Michael Gravelle

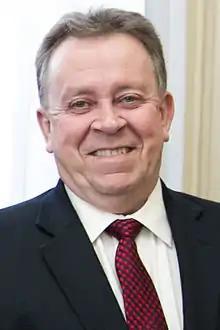
Gravelle in 2015

Michael Gravelle (born January 23, 1949) is a politician in Ontario, Canada. He was a Liberal member of the Legislative Assembly of Ontario who represented the riding of Thunder Bay—Superior North from 1995 to 2022 (known as Port Arthur from 1995 to 1999). He served as a member of cabinet during the Dalton McGuinty and Kathleen Wynne governments.